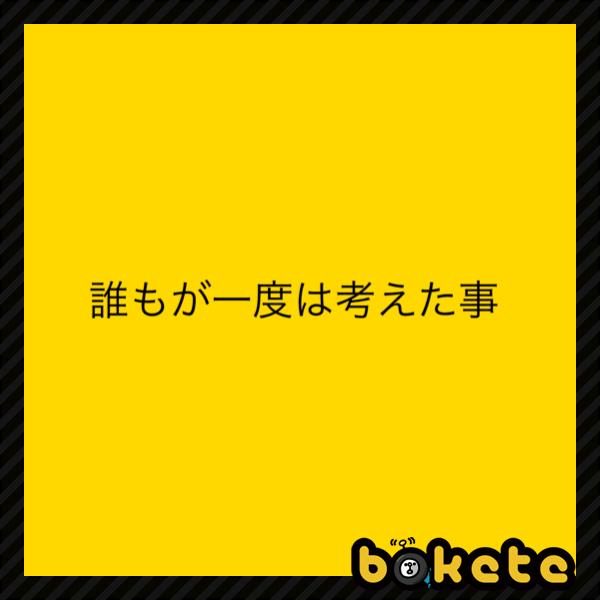
回答: 星なんて付かないのになぜボケてをやり続けるのか?